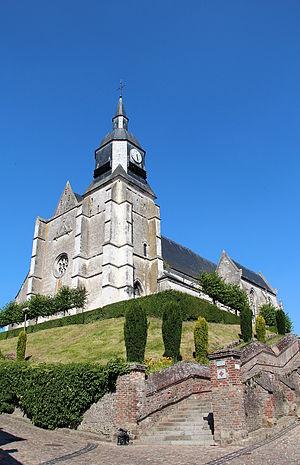
Auxi-le-Château (Pas-de-Calais) - France, l'église Saint-Martin (XVIème sièce).